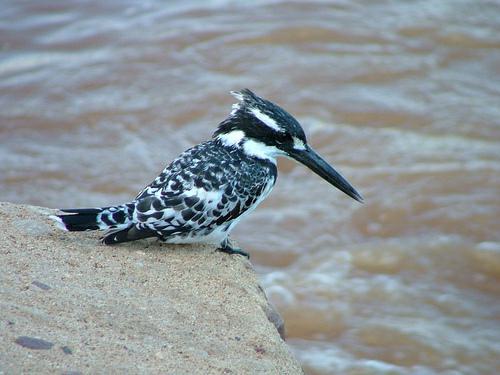
A photo of a pied kingfisher